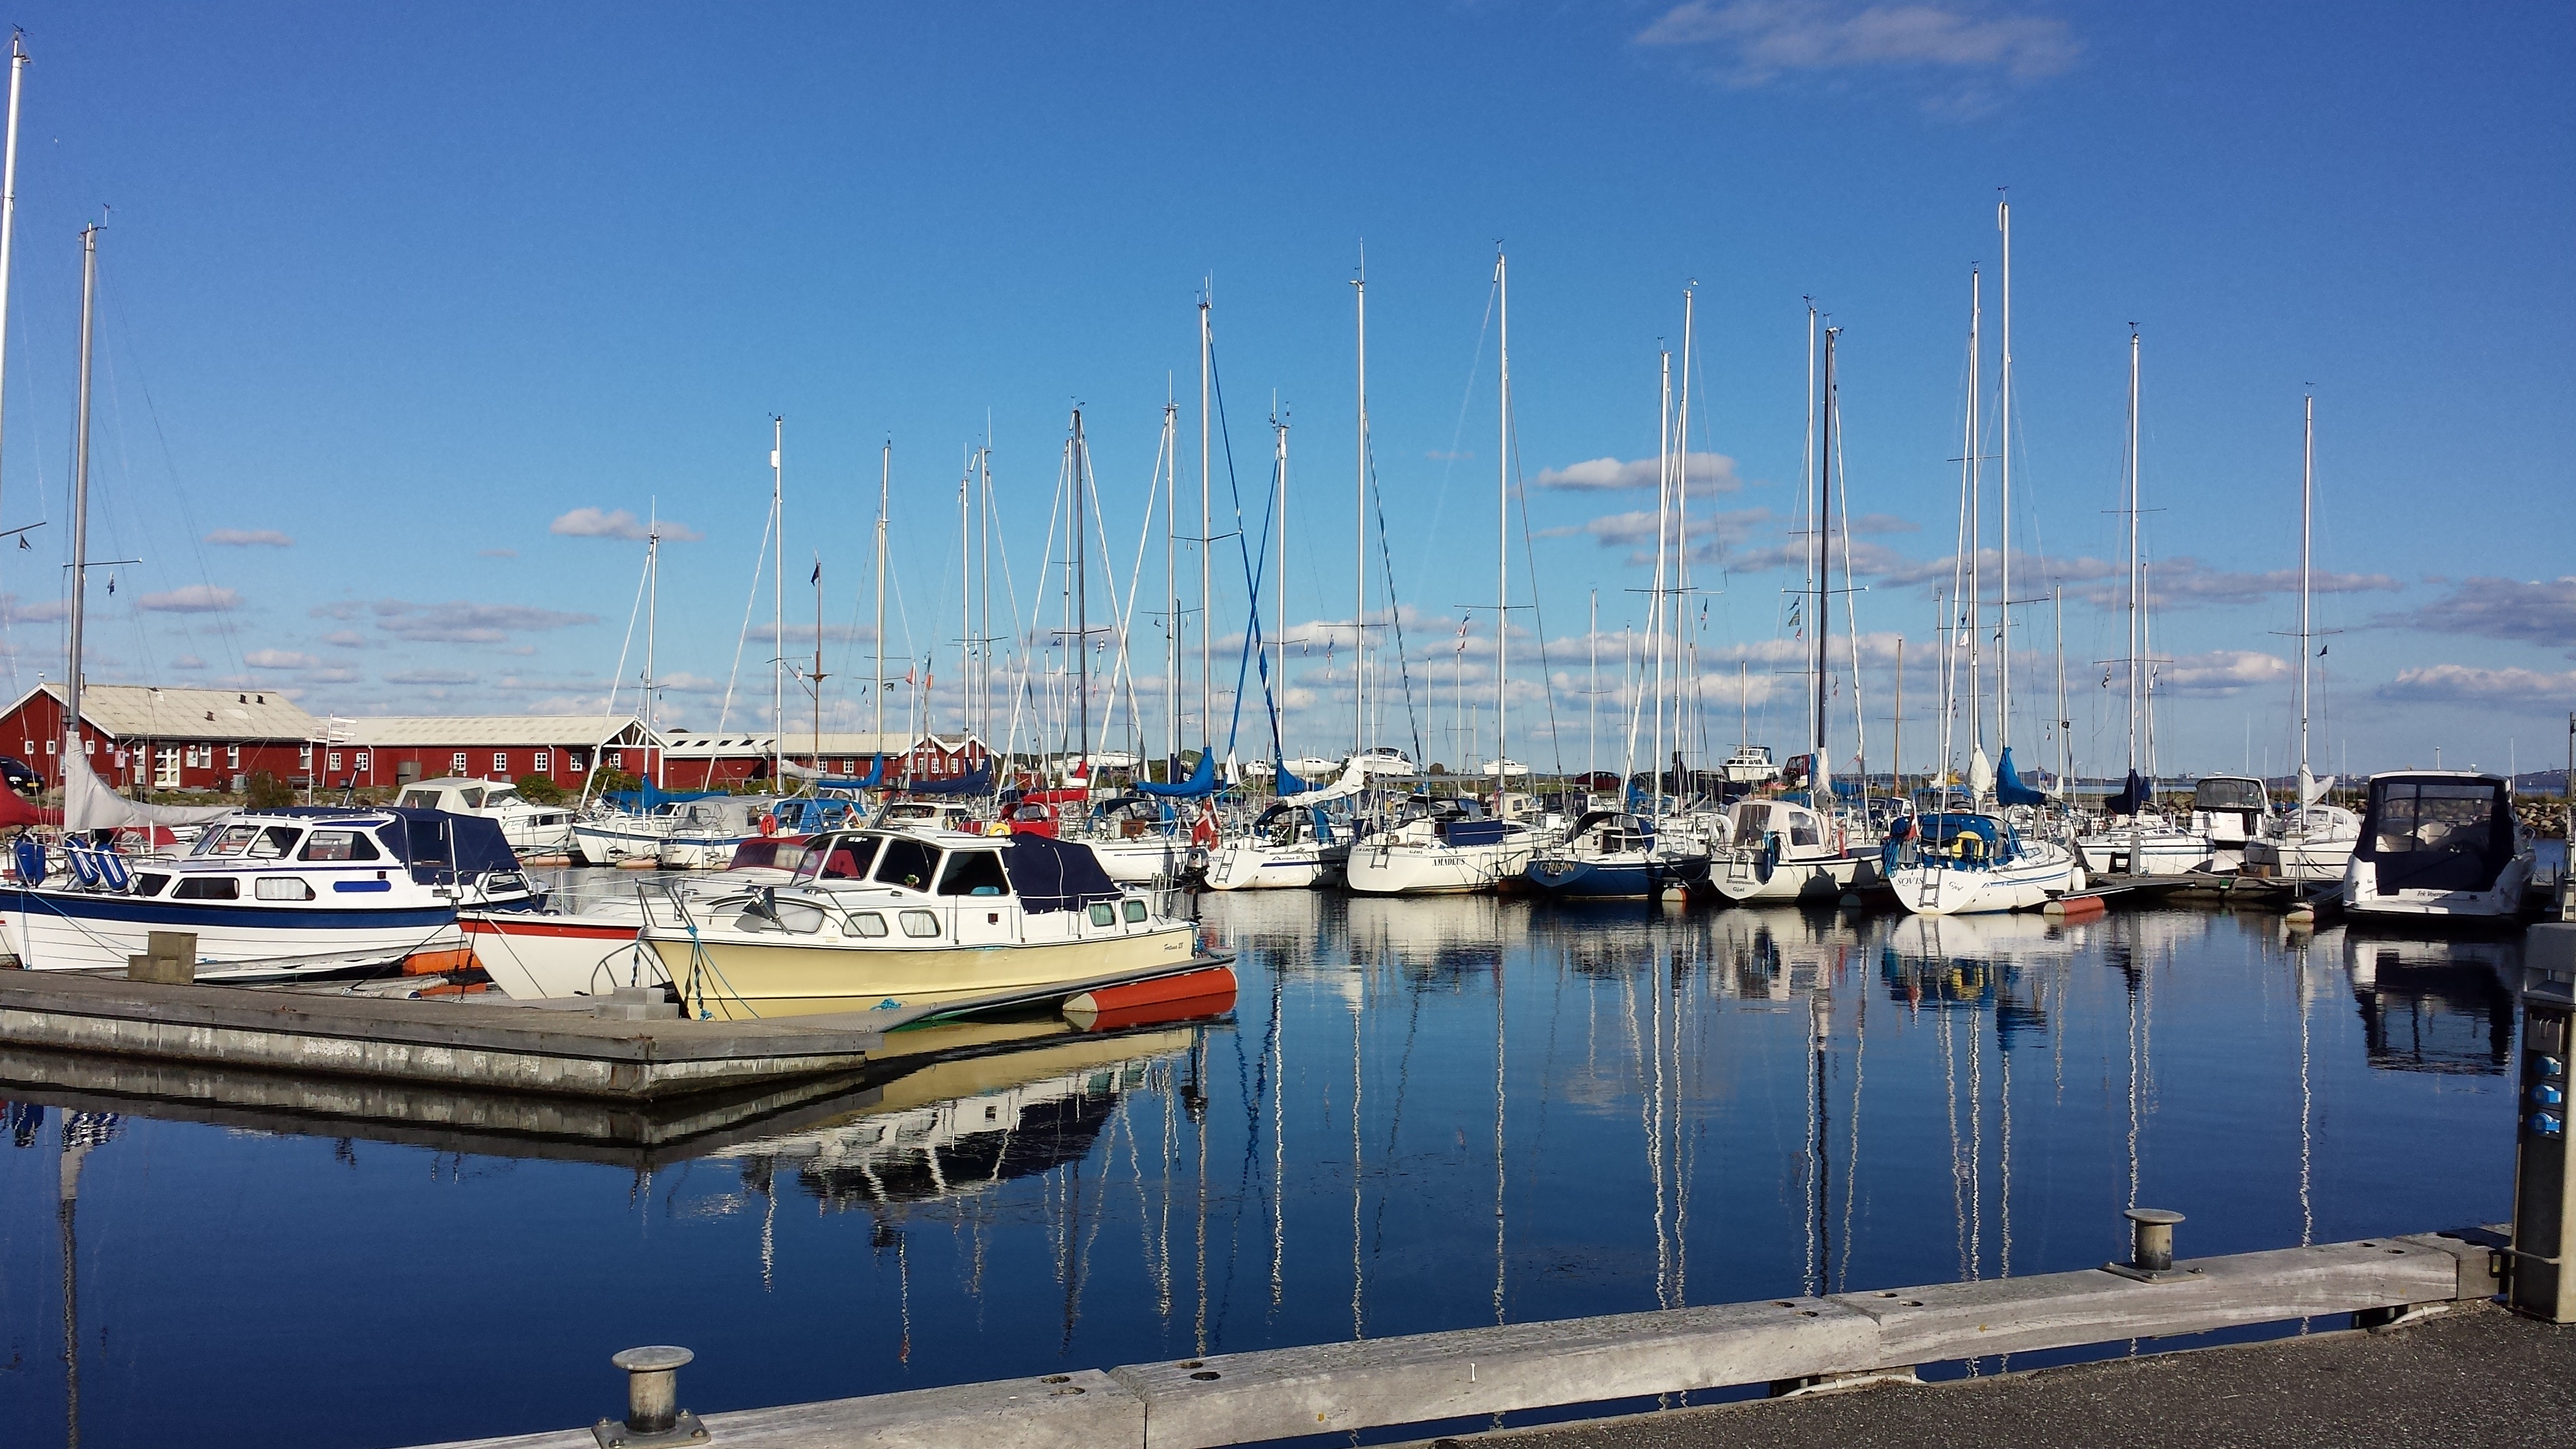
sea, dock, boat, vehicle, bay, harbor, marina, port, sailboat, infrastructure, gj l